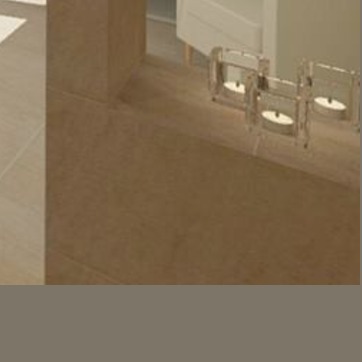
Material: tile